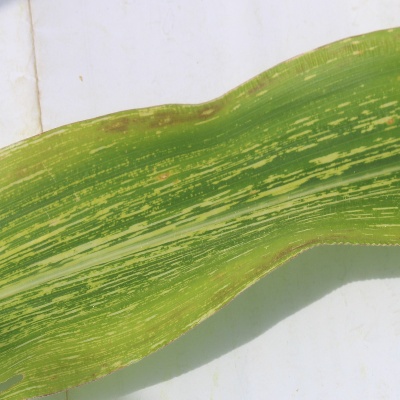
Label: Corn_(Maize)___Maize_Streak_Virus